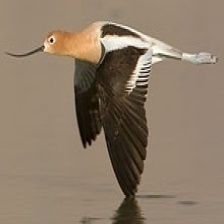
Species: AMERICAN AVOCET
Scientific name: PSITTACULA EUPATRIA